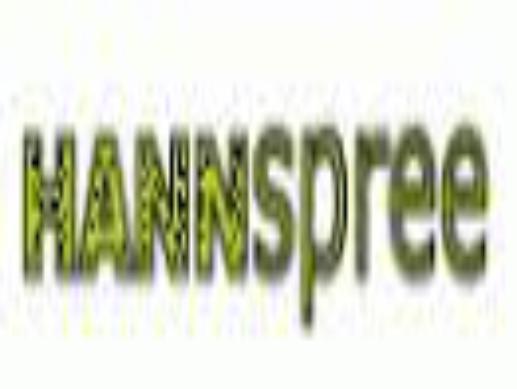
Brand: Hannspree
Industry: Electronic